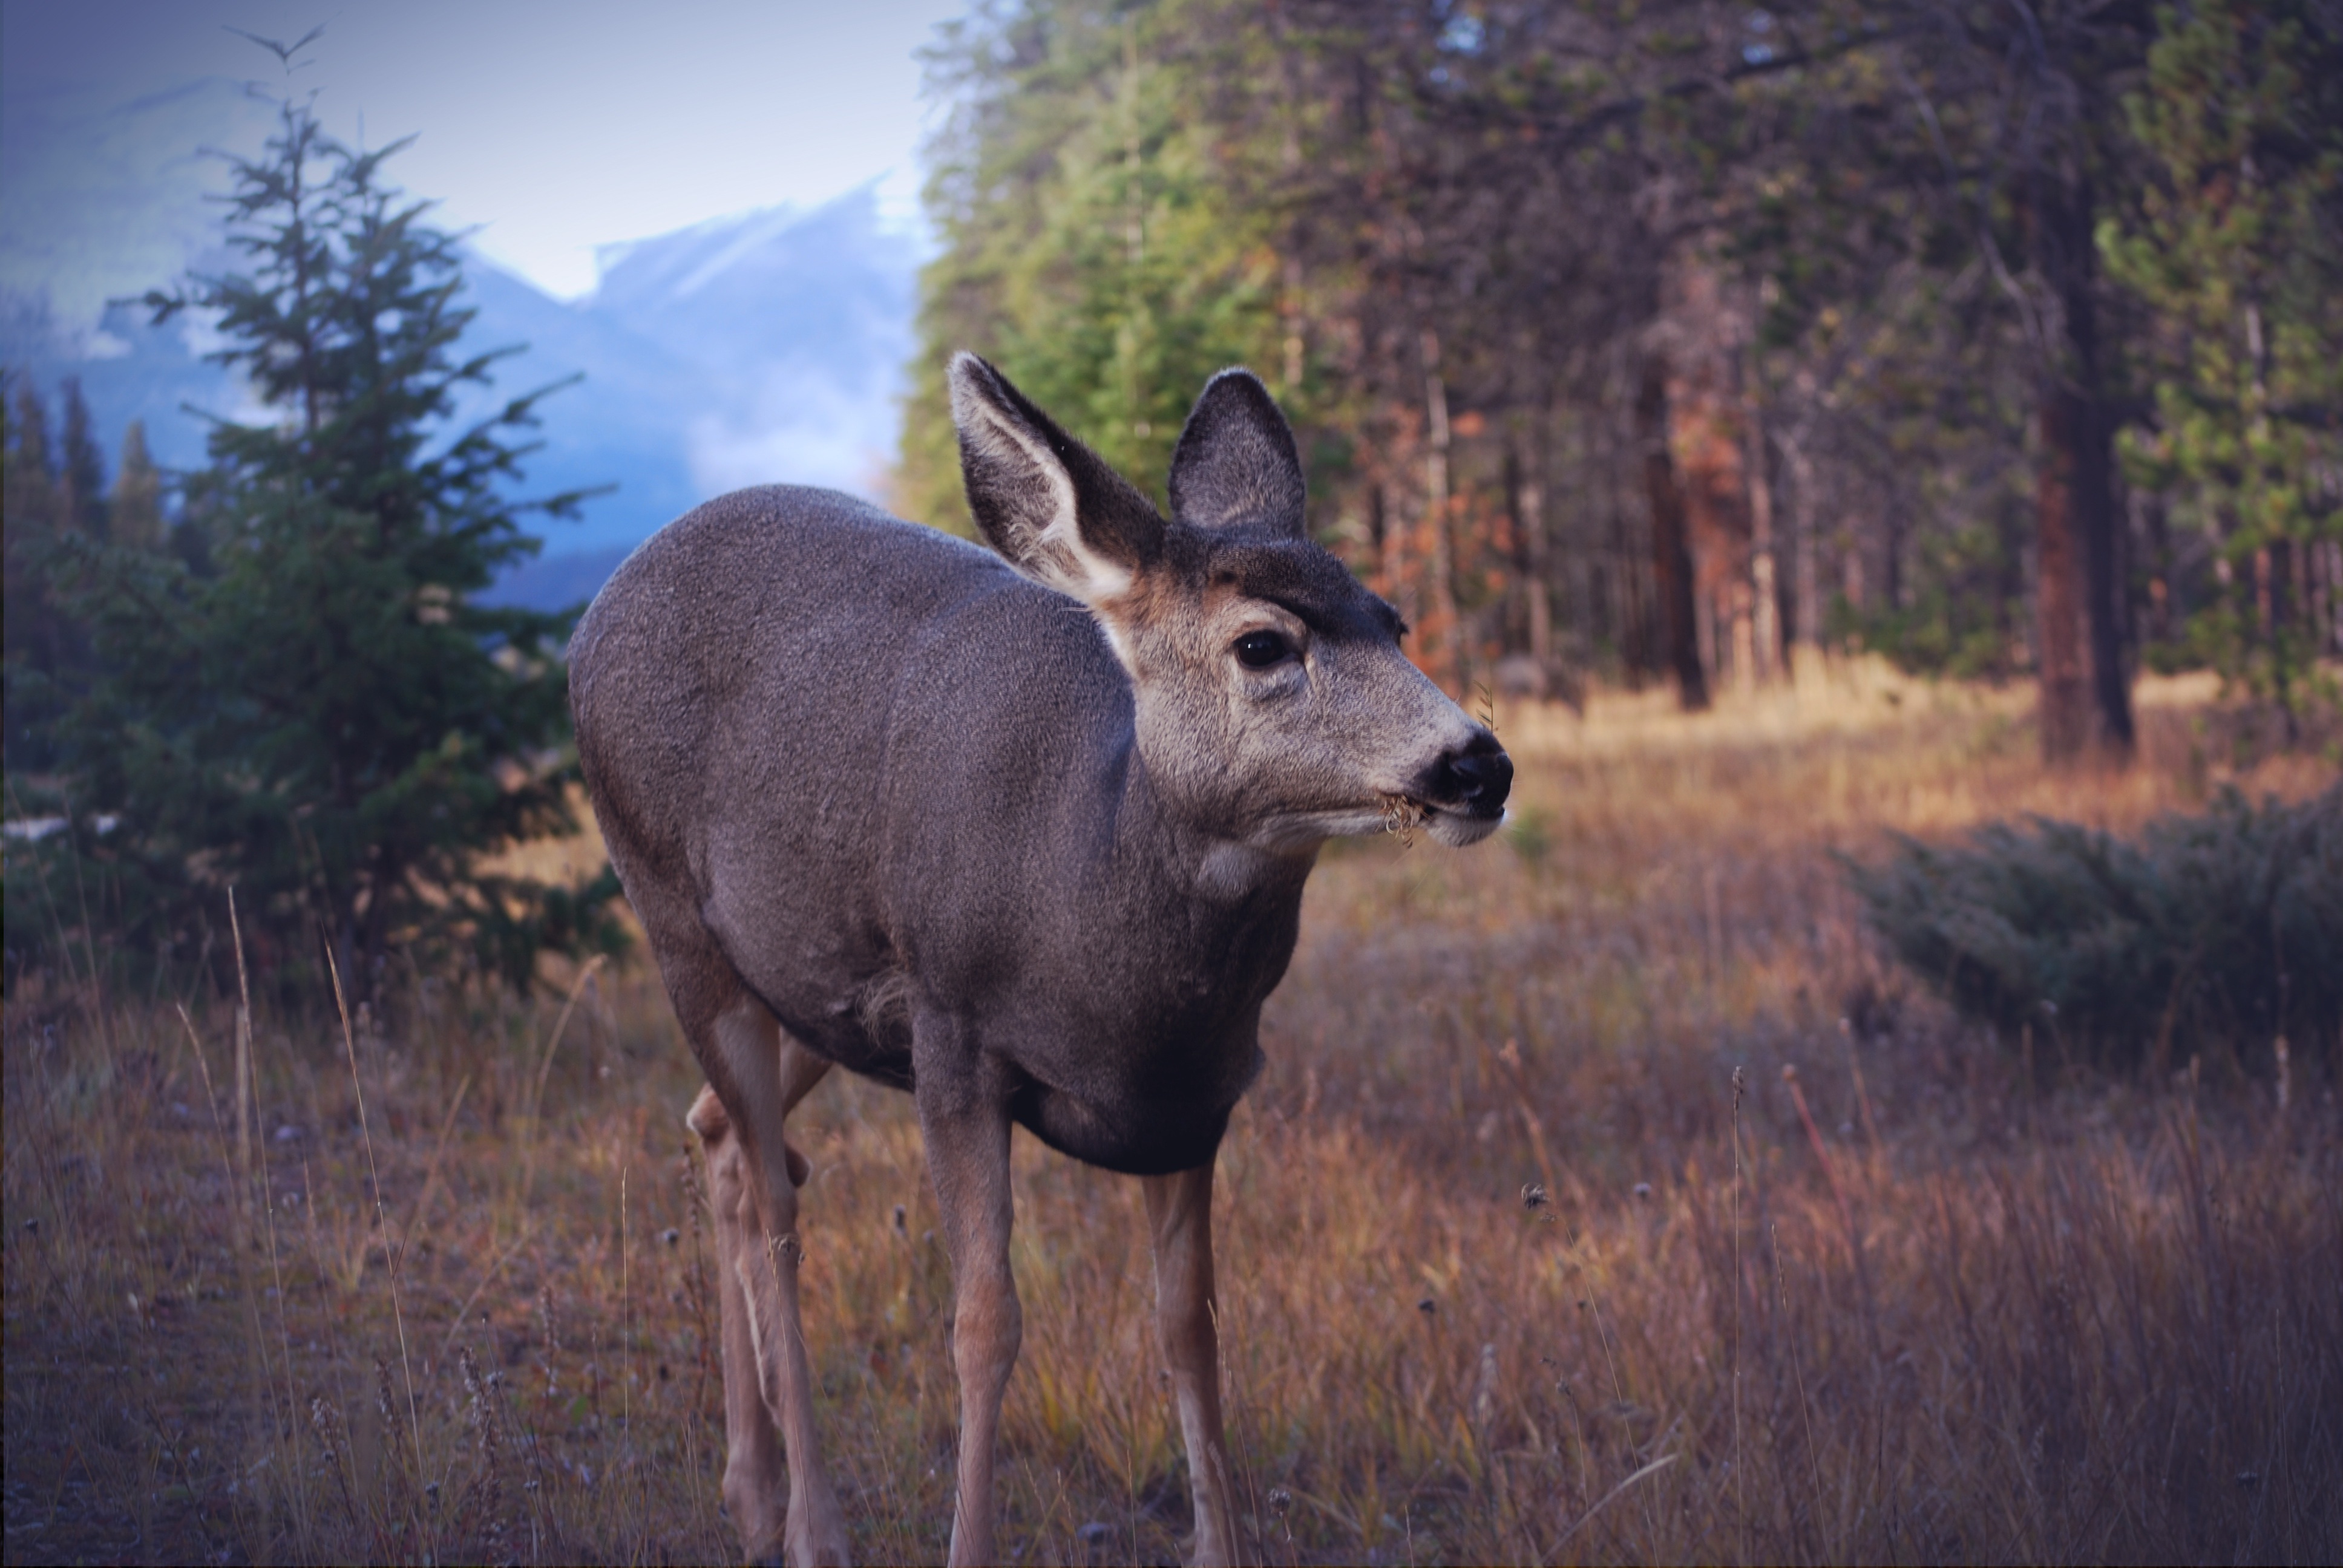
nature, forest, outdoor, wilderness, animal, cute, looking, wildlife, wild, deer, portrait, young, brown, mammal, fauna, doe, vertebrate, stare, elk, white tailed deer, musk deer, cute animal